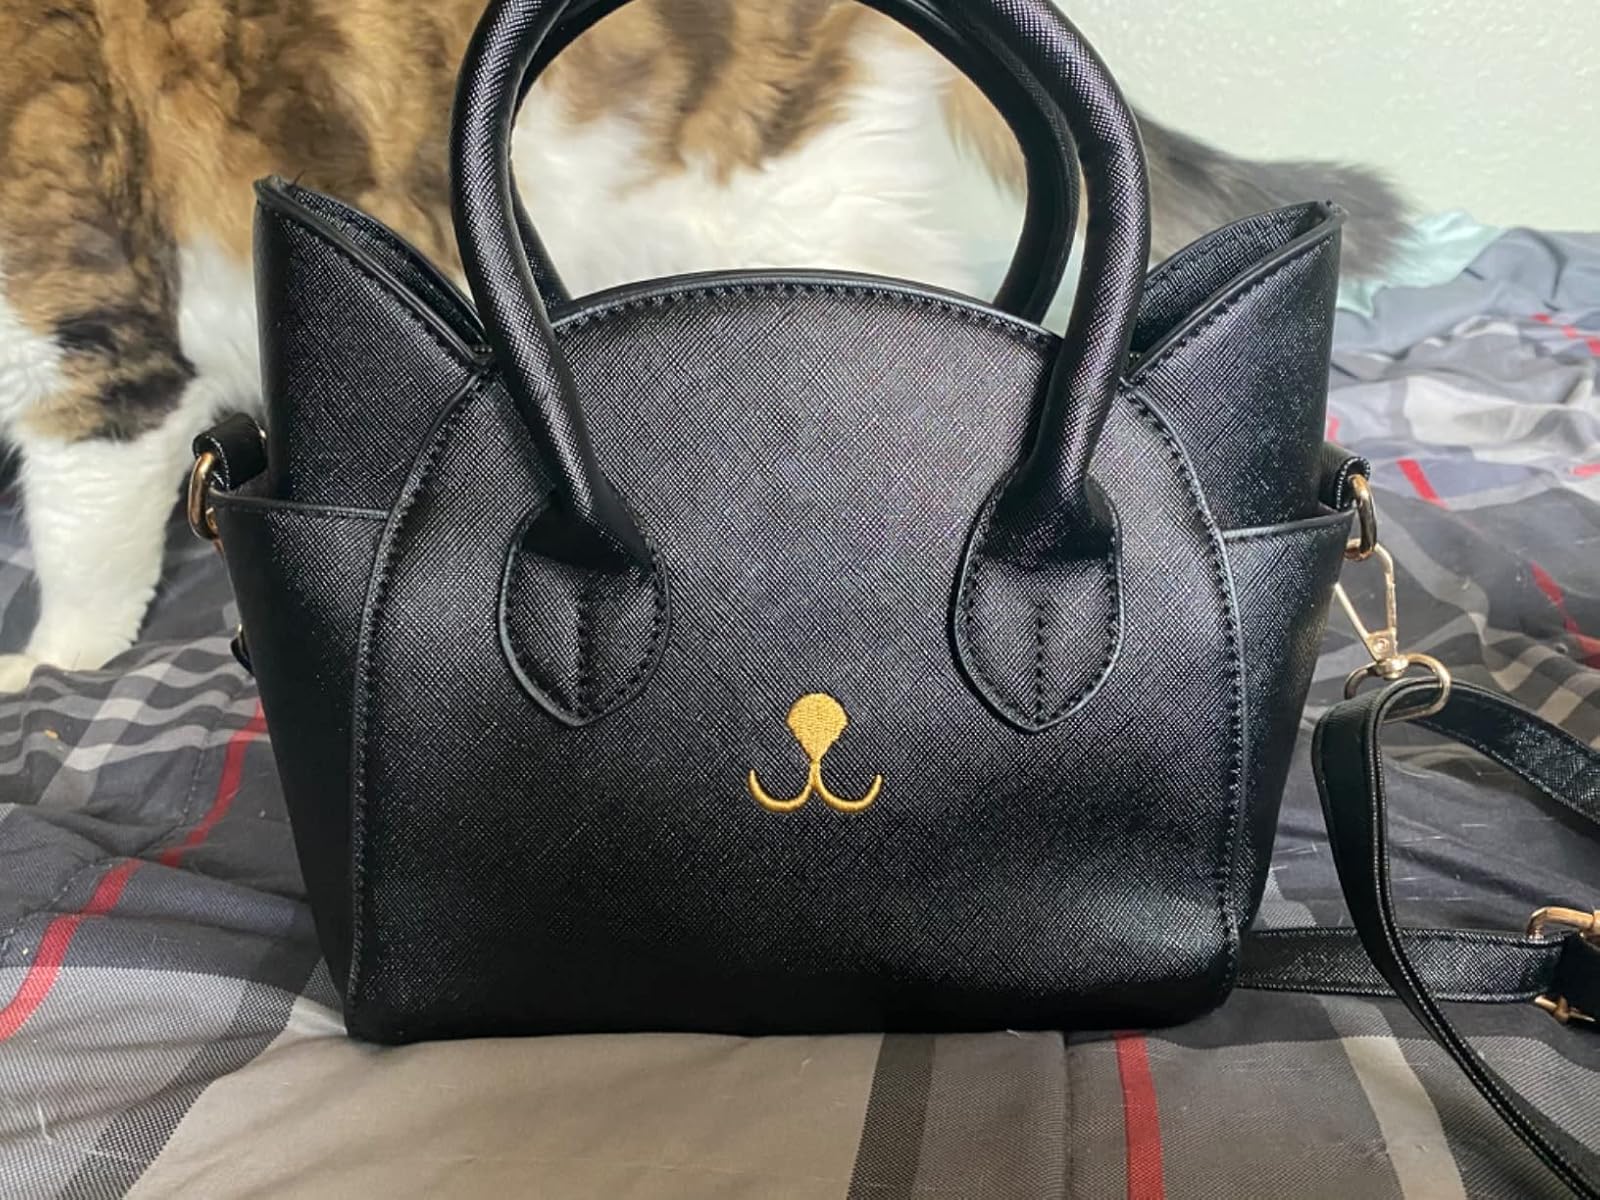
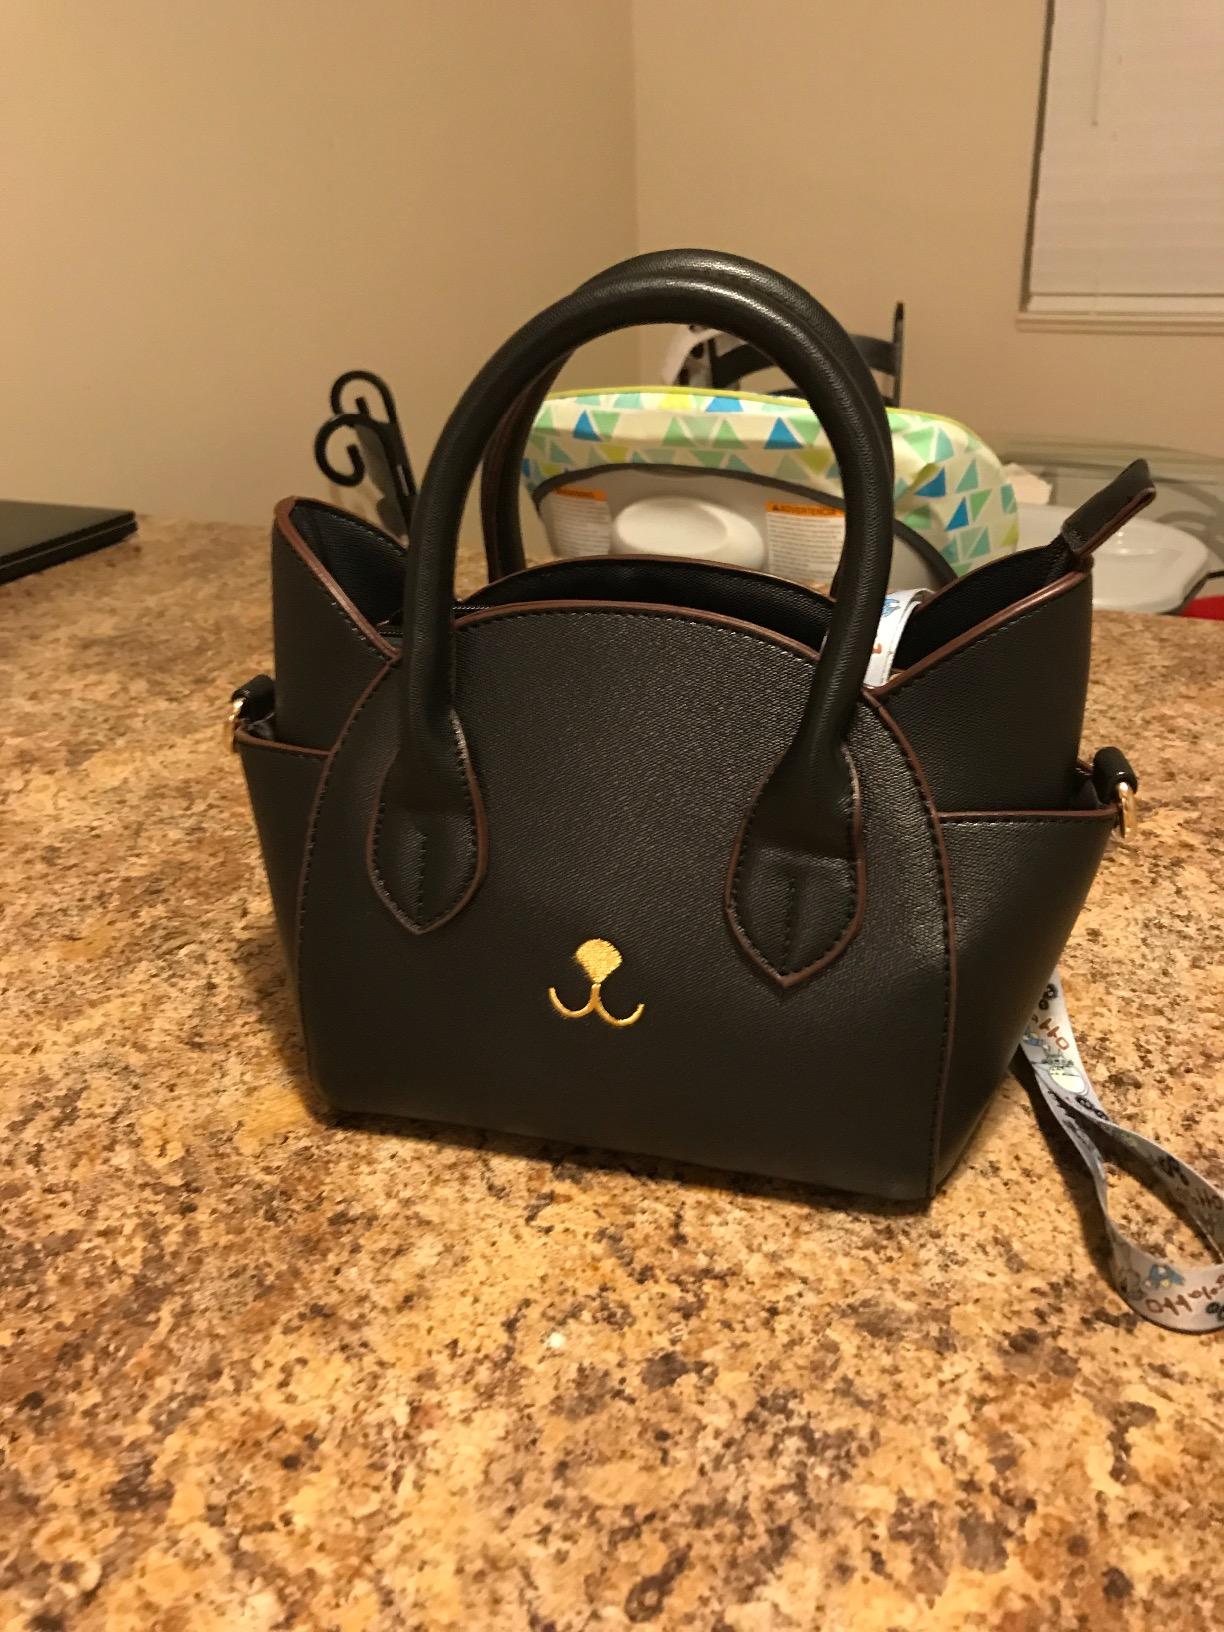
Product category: accessories_handbag
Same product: yes